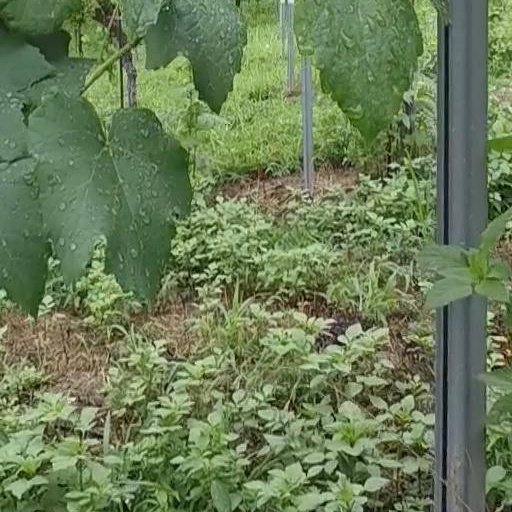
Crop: grape